Sakoshi Station

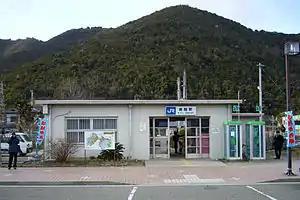
Sakoshi Station in July 2012

is a passenger railway station located in the city of Akō, Hyōgo Prefecture, Japan, operated by the West Japan Railway Company (JR West).